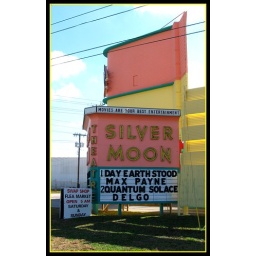
You have to love a drive in theater sign with neon in it.